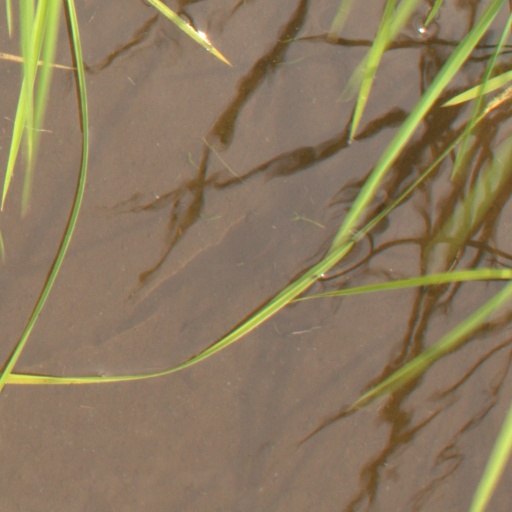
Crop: rice